Herr Jesu Christ, dich zu uns wend

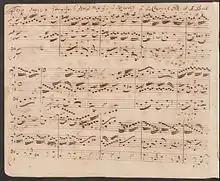
First page of manuscript of "Herr Jesu Christ, dich zu uns wend," BWV 655a, by Bach, copied by Krebs

In Weimar, Johann Sebastian Bach and his cousin Johann Gottfried Walther, who were the organists at the Schlosskirche and the Stadtkirche, both composed several settings of the hymn. Georg Böhm, Walther and Johann Ludwig Krebs all wrote chorale partitas and variations on the hymn: Krebs wrote a chorale fantasia Krebs-WV 524. Among the most notable settings by Bach are the chorale preludes BWV 632, from the "Orgelbüchlein", and BWV 655, from the Great Eighteen Chorale Preludes. There are further chorale preludes BWV 709, 726 and 749, with questions over the third's authenticity.